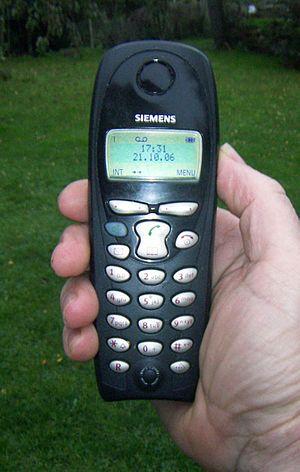
Le téléphone électrique est une invention attribuée, selon les sources à Antonio Meucci, à Elisha Gray ou à Alexander Graham Bell en 1876 ; il est conçu pour transmettre la voix à longue distance.